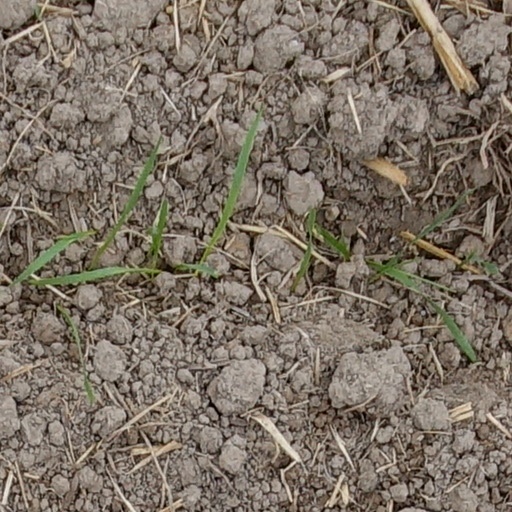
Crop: wheat